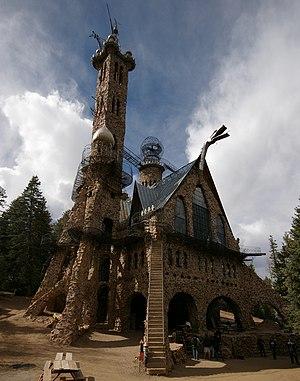
Bishop Castle a commencé comme un projet familial, situé dans les Wet Mountains du sud du Colorado, dans la forêt nationale de San Isabel, au nord-ouest de Rye. Le château porte le nom de son constructeur, Jim Bishop.